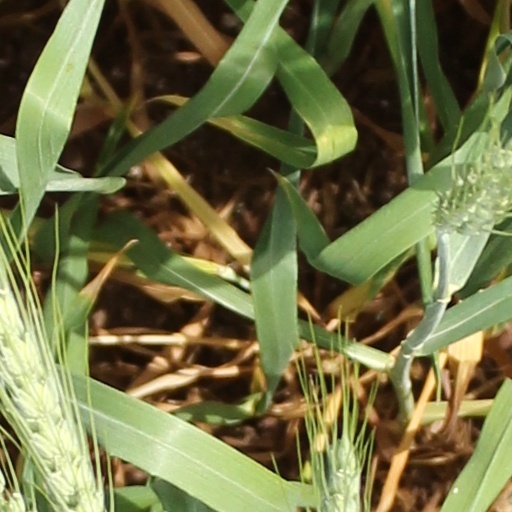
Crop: wheat